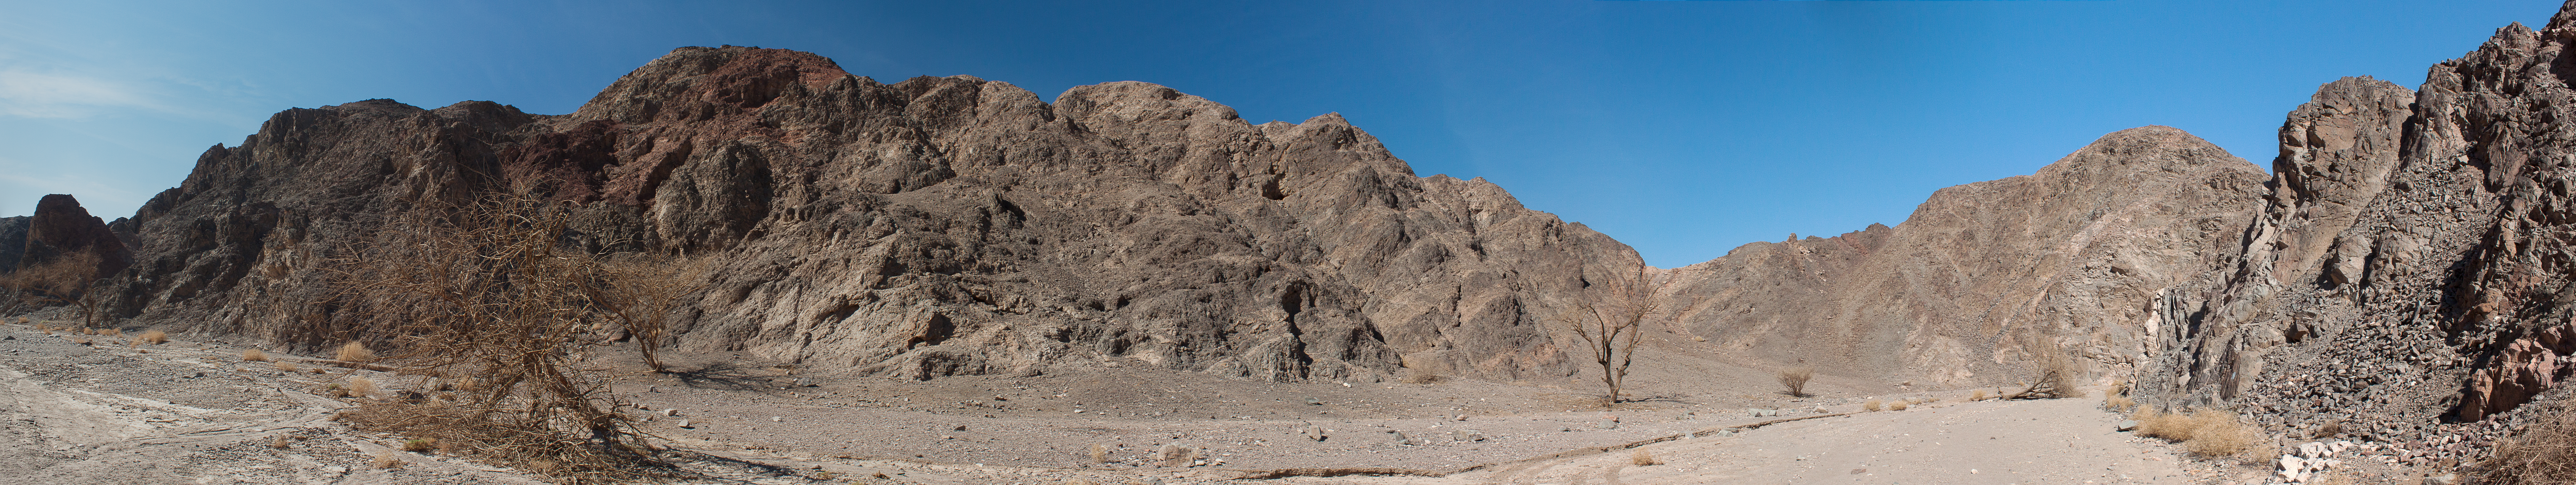
israel, eilat, rocks, trail, desert, badlands, mountainous landforms, sky, wilderness, mountain, rock, ridge, mountain range, wadi, geology, formation, escarpment, terrain, national park, batholith, canyon, massif, plateau, cliff, summit, outcrop, panorama, ar te, landscape, elevation, shrubland, valley, plant community